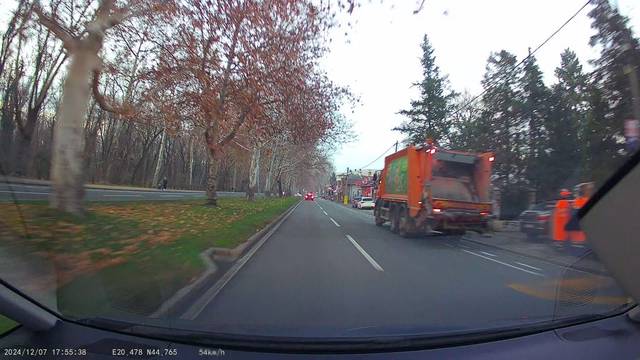
Region: Serbia
Coordinates: 44.766, 20.478